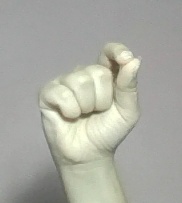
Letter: fa